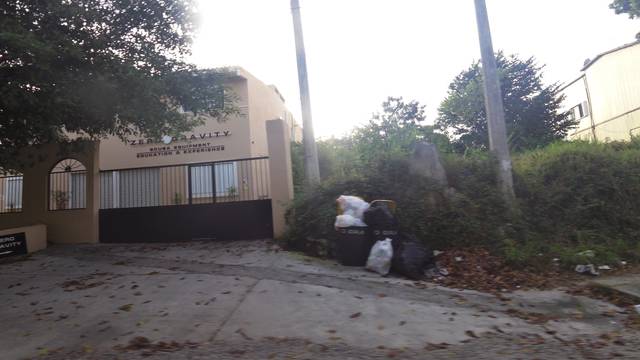
Region: Mexico
Coordinates: 20.505, -87.231